Monroe County, Michigan

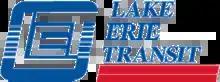

Portions of Monroe County are served by the Lake Erie Transit public transportation bus system. Established in 1975, Lake Erie Transit currently has a fleet of 31 buses and serves approximately 400,000 riders every year. In 2008, the system logged 764,000 miles. The system operates buses on eight fixed routes in and around the city of Monroe. It also serves several neighboring townships outside of its normal routes should a passenger call ahead for a ride. From Bedford Township, its provides transportation to and from two shopping malls in Toledo, Ohio.